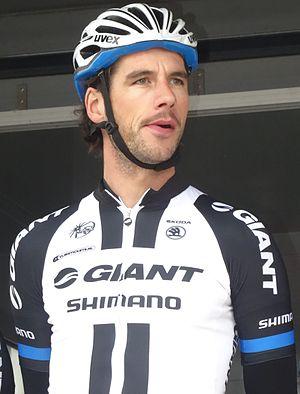
Reportage photographique réalisé le mercredi 24 septembre à l'occasion du départ et du début de la course du Circuit du Houtland 2014 à Lichtervelde, Belgique.
La saison 2014 de l'équipe cycliste Giant-Shimano est la dixième de cette équipe.
Roy Curvers, né le 27 décembre 1979 à Haelen, est un coureur cycliste néerlandais, professionnel de 2008 à 2019.